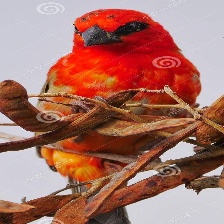
Species: RED FODY
Scientific name: FOUDIA MADAGASCARIENSIS